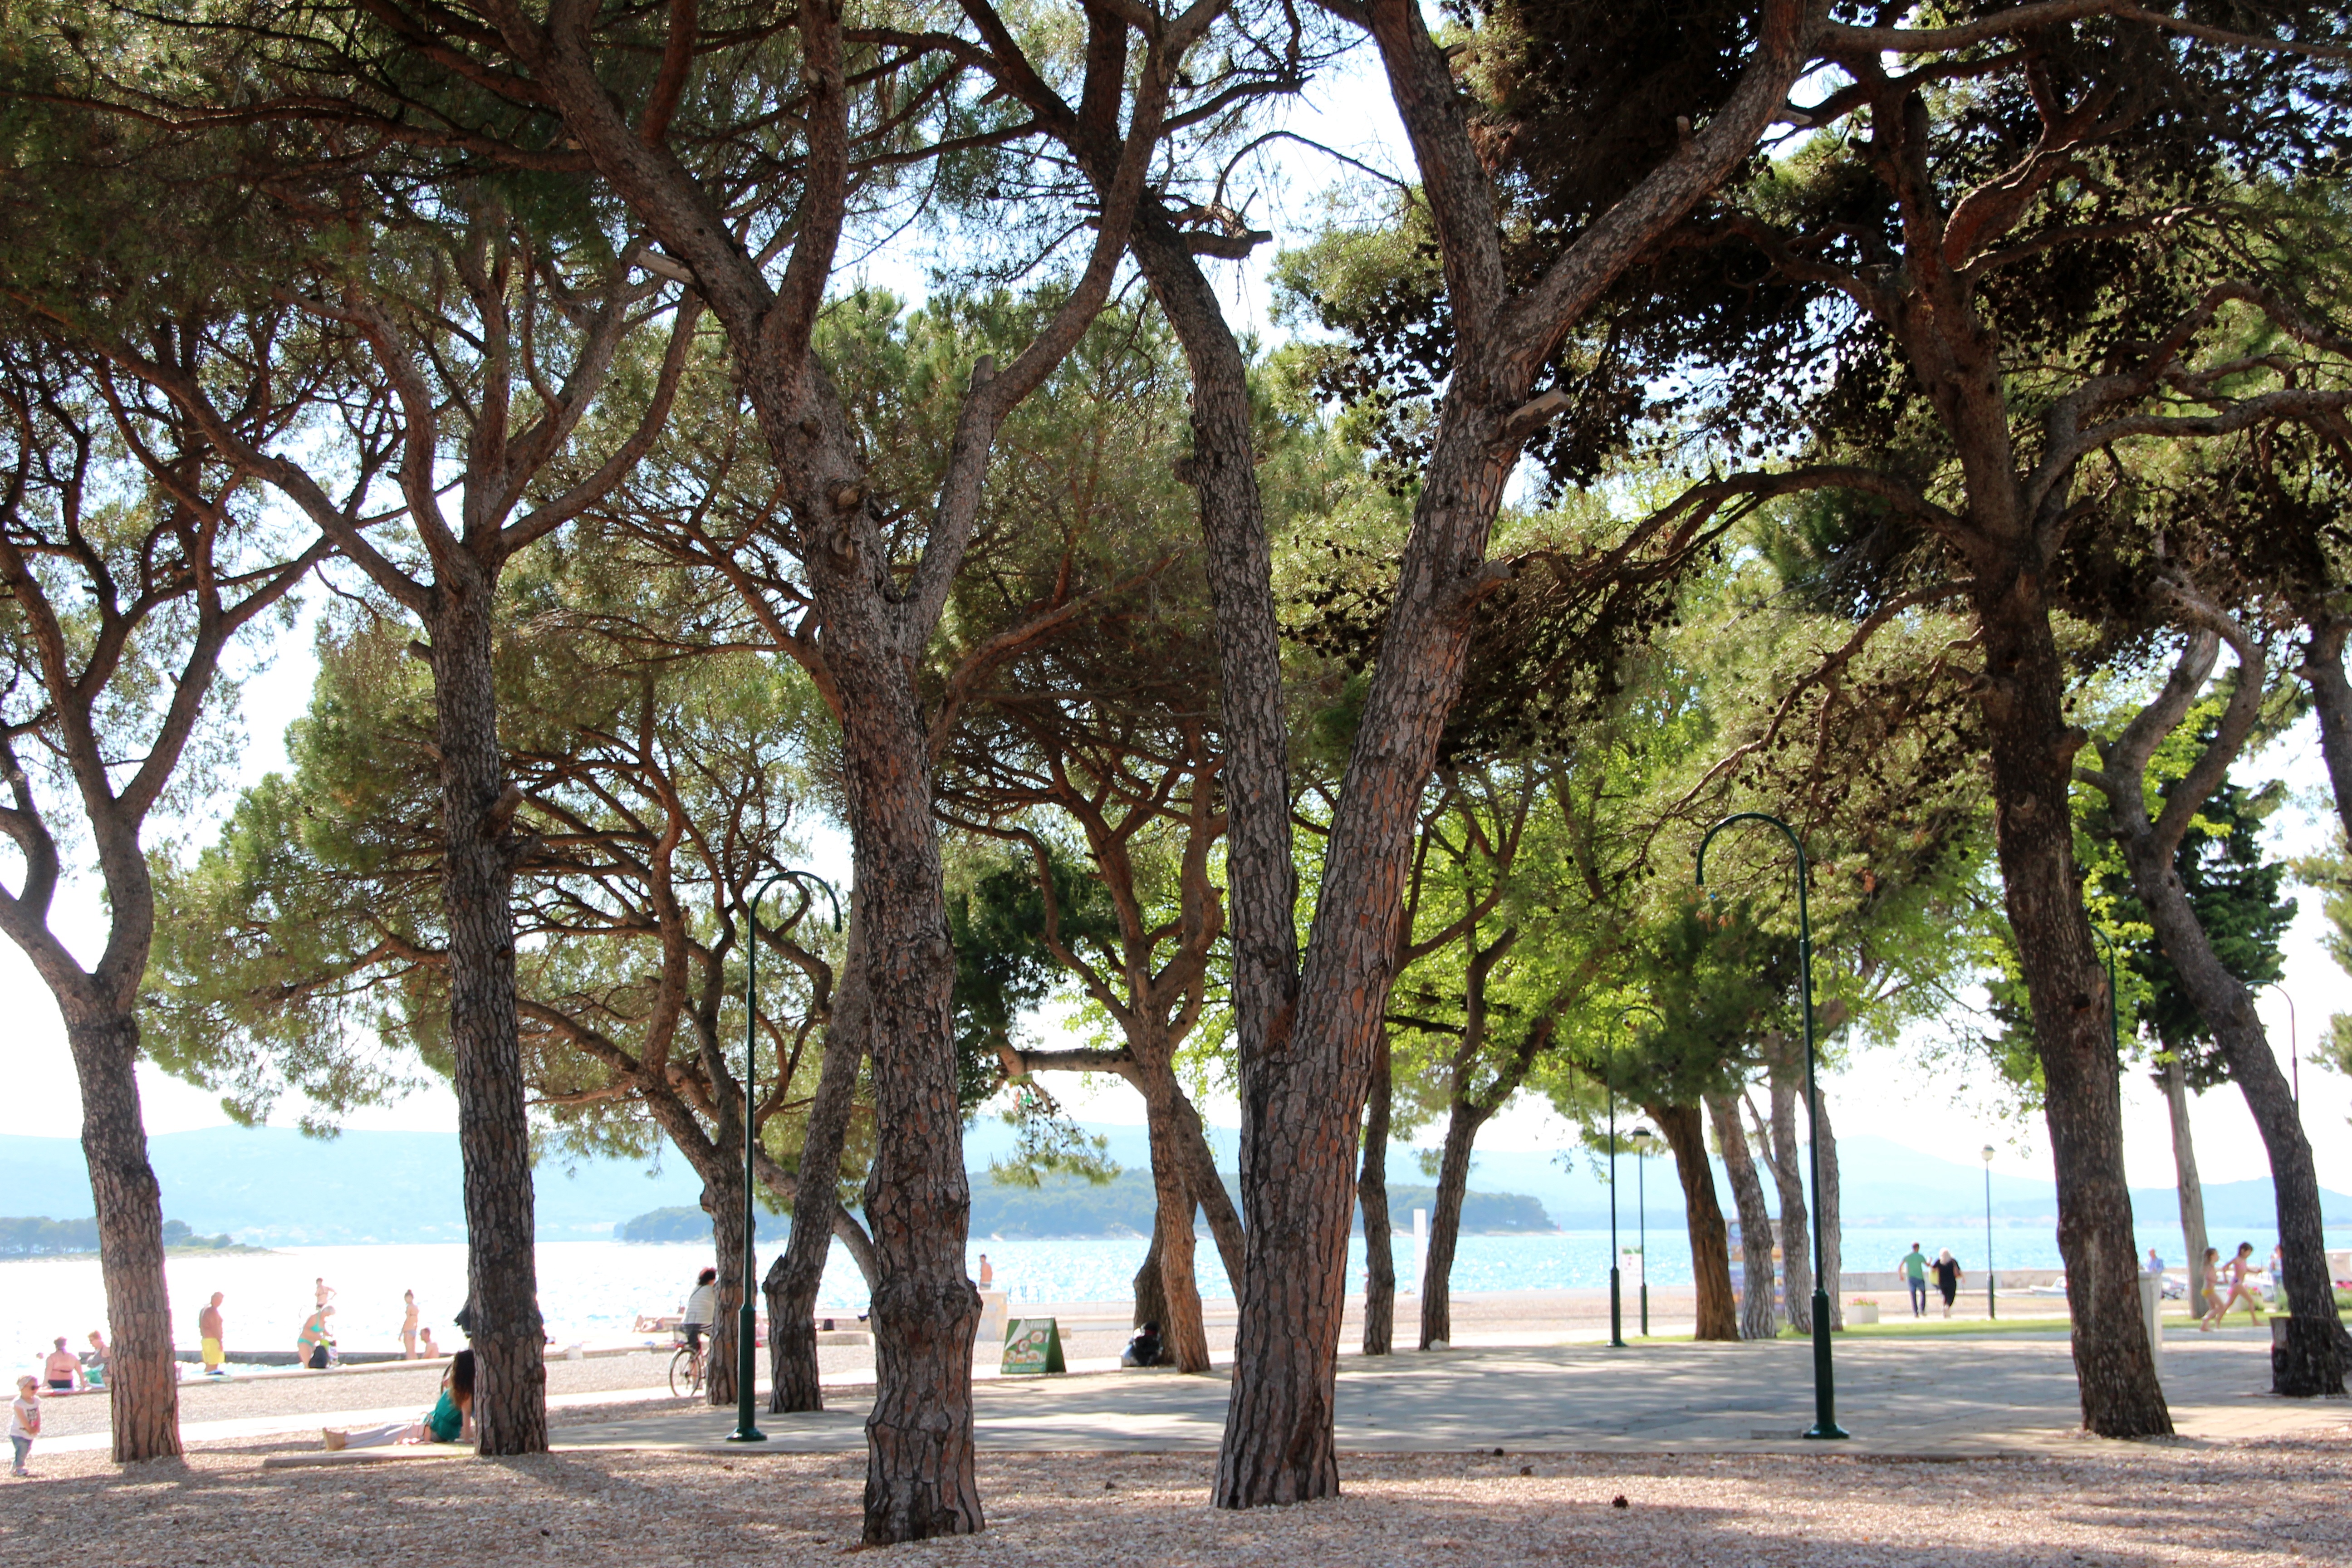
beach, sea, tree, water, forest, light, plant, park, trees, estate, plenty of natural light, woody plant, arecales